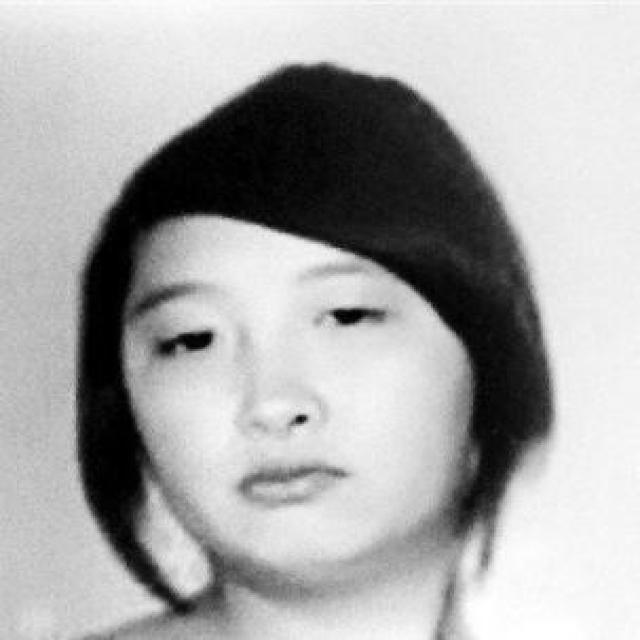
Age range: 21-44